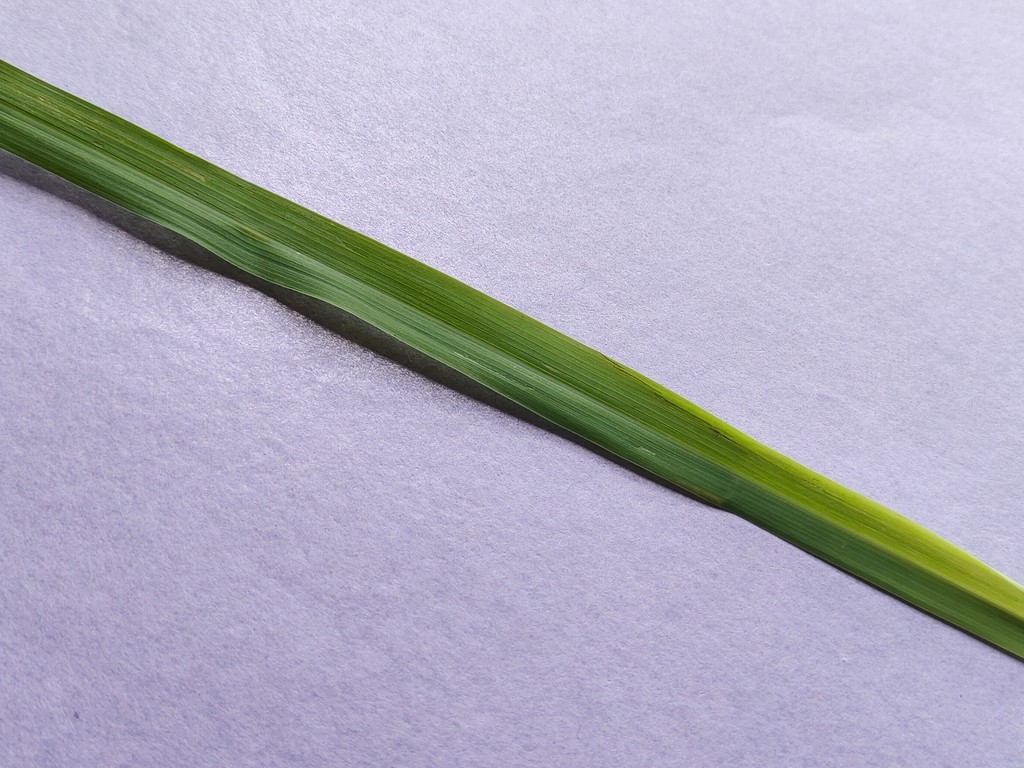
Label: Healthy